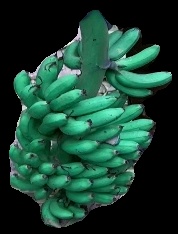
Variety: rasbale
Grade: grade1